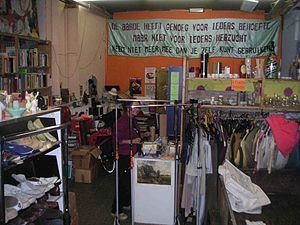
L'intérieur d'un magasin gratuit à Utrecht en Hollande. Sur la banderole, il est écrit
Le freeganisme, ou gratuivorisme, est un mode de vie alternatif qui consiste à consommer principalement ce qui est gratuit et végane, à créer des réseaux d'entraide qui facilitent ce choix afin de dénoncer le gaspillage alimentaire et la pollution générées par les déchets mais aussi les problèmes de transports, du travail et du logement dans la société occidentale.